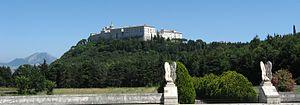
Les Coquelicots rouges du Mont Cassin est un chant militaire polonais de la Seconde Guerre mondiale.